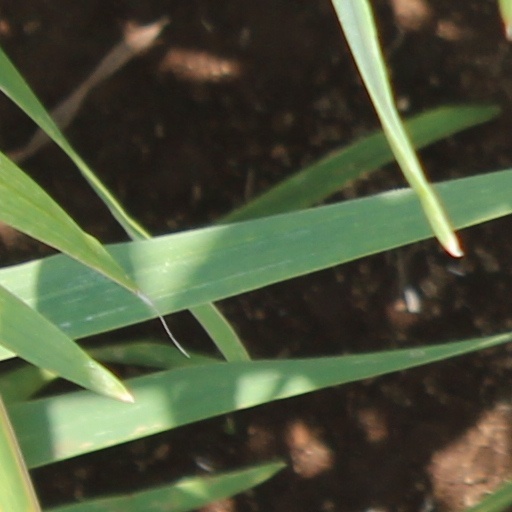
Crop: wheat